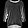
Label: Pullover